Graham Gano

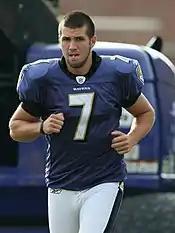
Gano at Ravens training camp in 2009

Gano signed with the Baltimore Ravens as an undrafted free agent immediately after the 2009 NFL draft. After the Ravens named Steve Hauschka as their kicker, they waived Gano on September 5.